Renens

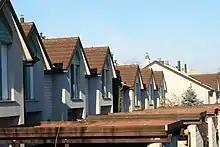
Row of houses in Renens

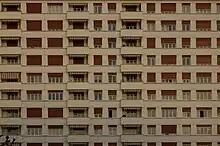
View of an apartment block in Renens

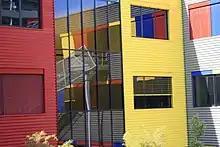
ECAL building in Renens

Renens has a population of . , 51.2% of the population are resident foreign nationals. Between 1999 and 2009 the population increased by 14.4%.